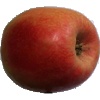
Label: apple_pink_lady